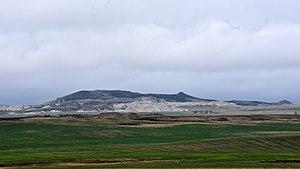
Little Missouri National Grassland est une prairie nationale située dans l'ouest du Dakota du Nord, aux États-Unis. Avec 4 163 km² de superficie, c'est la plus grande prairie du pays. Le parc national Theodore Roosevelt est enclavé à l'intérieur de ses frontières, qui est géré par le National Park Service.